Edward Thomas Connold

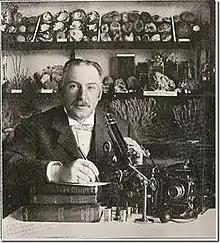

Edward Thomas Connold (11 June 1862 Hastings - January 1910 St Leonards-on-Sea), was an English naturalist and writer with a particular interest in oak galls.